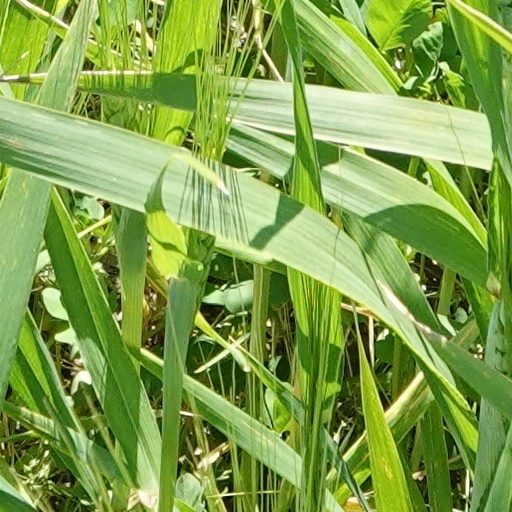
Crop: wheat